California

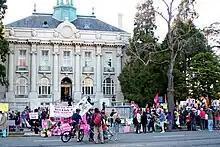
Anti-war protesters and pro-military counterprotesters in Berkeley (2008)

As a result of the state's strong environmental movement, California has some of the most aggressive renewable energy goals in the United States. The Clean Energy, Jobs and Affordability Act of 2022 commits the state to running its operations on clean, renewable energy resources by 2035, and SB 1203 also requires the state to achieve net-zero operations for all agencies. Currently, several solar power plants such as the Solar Energy Generating Systems facility are located in the Mojave Desert. California's wind farms include Altamont Pass, San Gorgonio Pass, and Tehachapi Pass. The Tehachapi area is also where the Tehachapi Energy Storage Project is located. Several dams across the state provide hydro-electric power. It would be possible to convert the total supply to 100% renewable energy, including heating, cooling and mobility, by 2050.